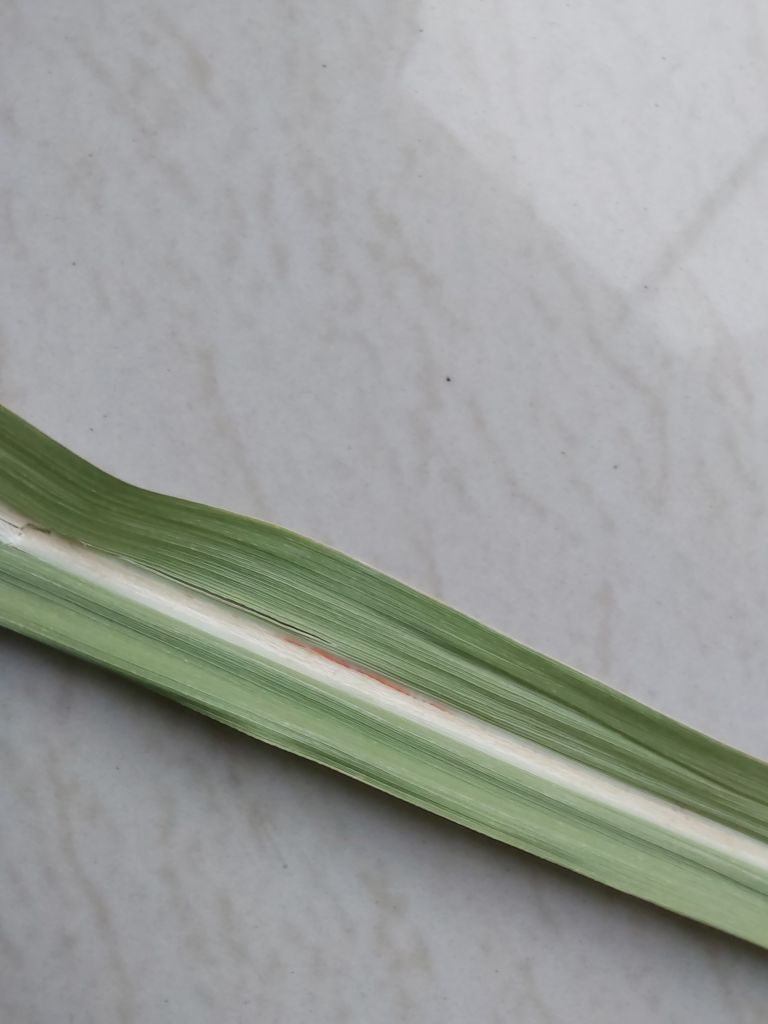
Label: Brown Spot